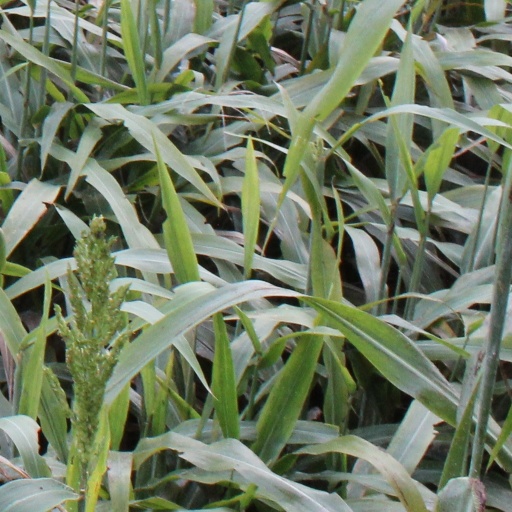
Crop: sorghum